Wang Lixia

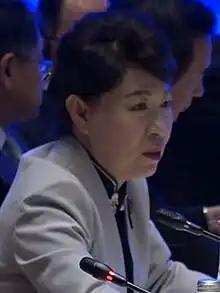
Wang in 2023

Wang Lixia (born June 1964) is a Chinese politician of Mongol heritage, currently serving as deputy secretary of the Chinese Communist Party Inner Mongolia Committee and chairwoman of the Inner Mongolia Autonomous Region People's Government (equivalent of a provincial governor). In 2019, she was the only female party secretary of a provincial-level capital in China. Prior to that, she served as party secretary of Hohhot, the capital of the Inner Mongolia Autonomous Region, and director of the United Front Department of the CCP Inner Mongolia Committee from 2016 to 2019 and vice governor of Shaanxi from 2013 to 2016.